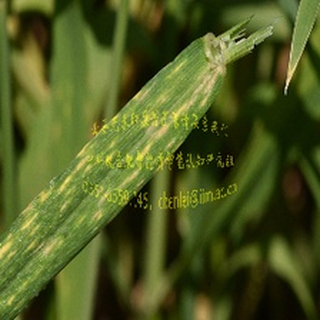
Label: wheat_mildew